Gros-plant-du-pays-nantais

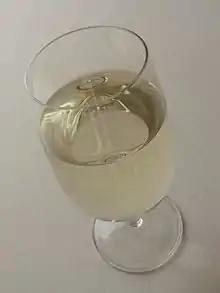
Glass of Gros-plant-du-pays-nantais.

The gros-plant-du-pays-nantais, and more generally the Nantes vineyards, are members of the Interloire interprofessional organization, which brings together a large number of the region's winegrowing professionals. Interloire represents 46 appellations from Nantes to Blois. At wine fairs in France and abroad, Gros Plant is represented alongside wines from Anjou, Saumur and Touraine.